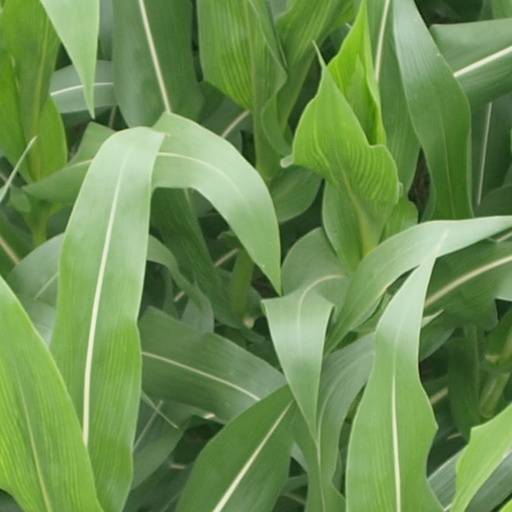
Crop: maize; corn